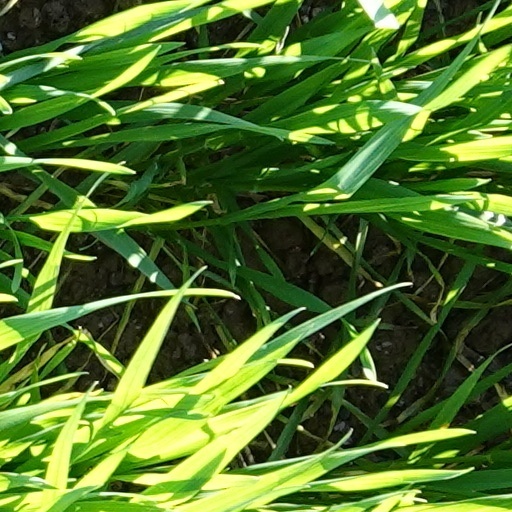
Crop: wheat